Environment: real
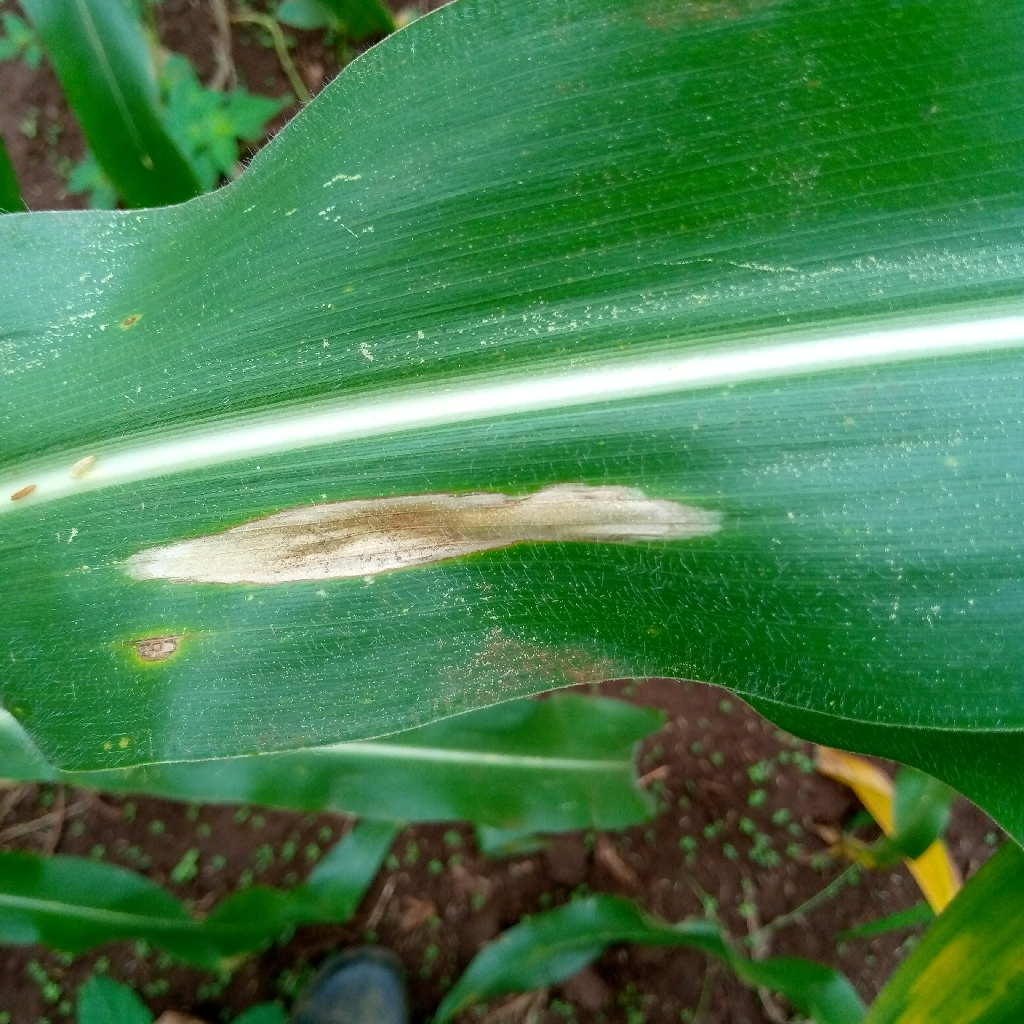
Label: northern_corn_leaf_blight